Battle of Tétouan

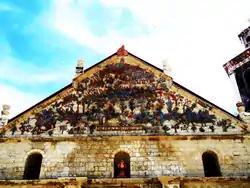

Salvador Dalí painted a version of Fortuny’s painting of the battle.